Invertebrate drift

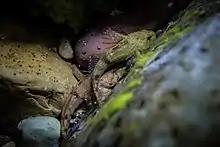
Sculpin are bottom feeders that look for insects drifting near the substrate

The most common example of drift-feeding predators are stream salmonids, especially trout. These fish catch a lot of their prey during dusk and dawn. This has led to studies concluding that many invertebrates have adapted to drifting at night, where they can avoid predation due to these fish being mainly visual hunters.